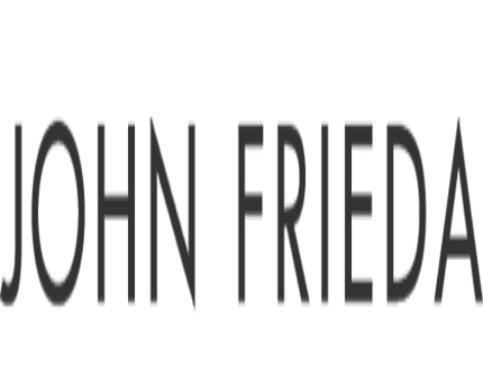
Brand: John Frieda
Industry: Necessities